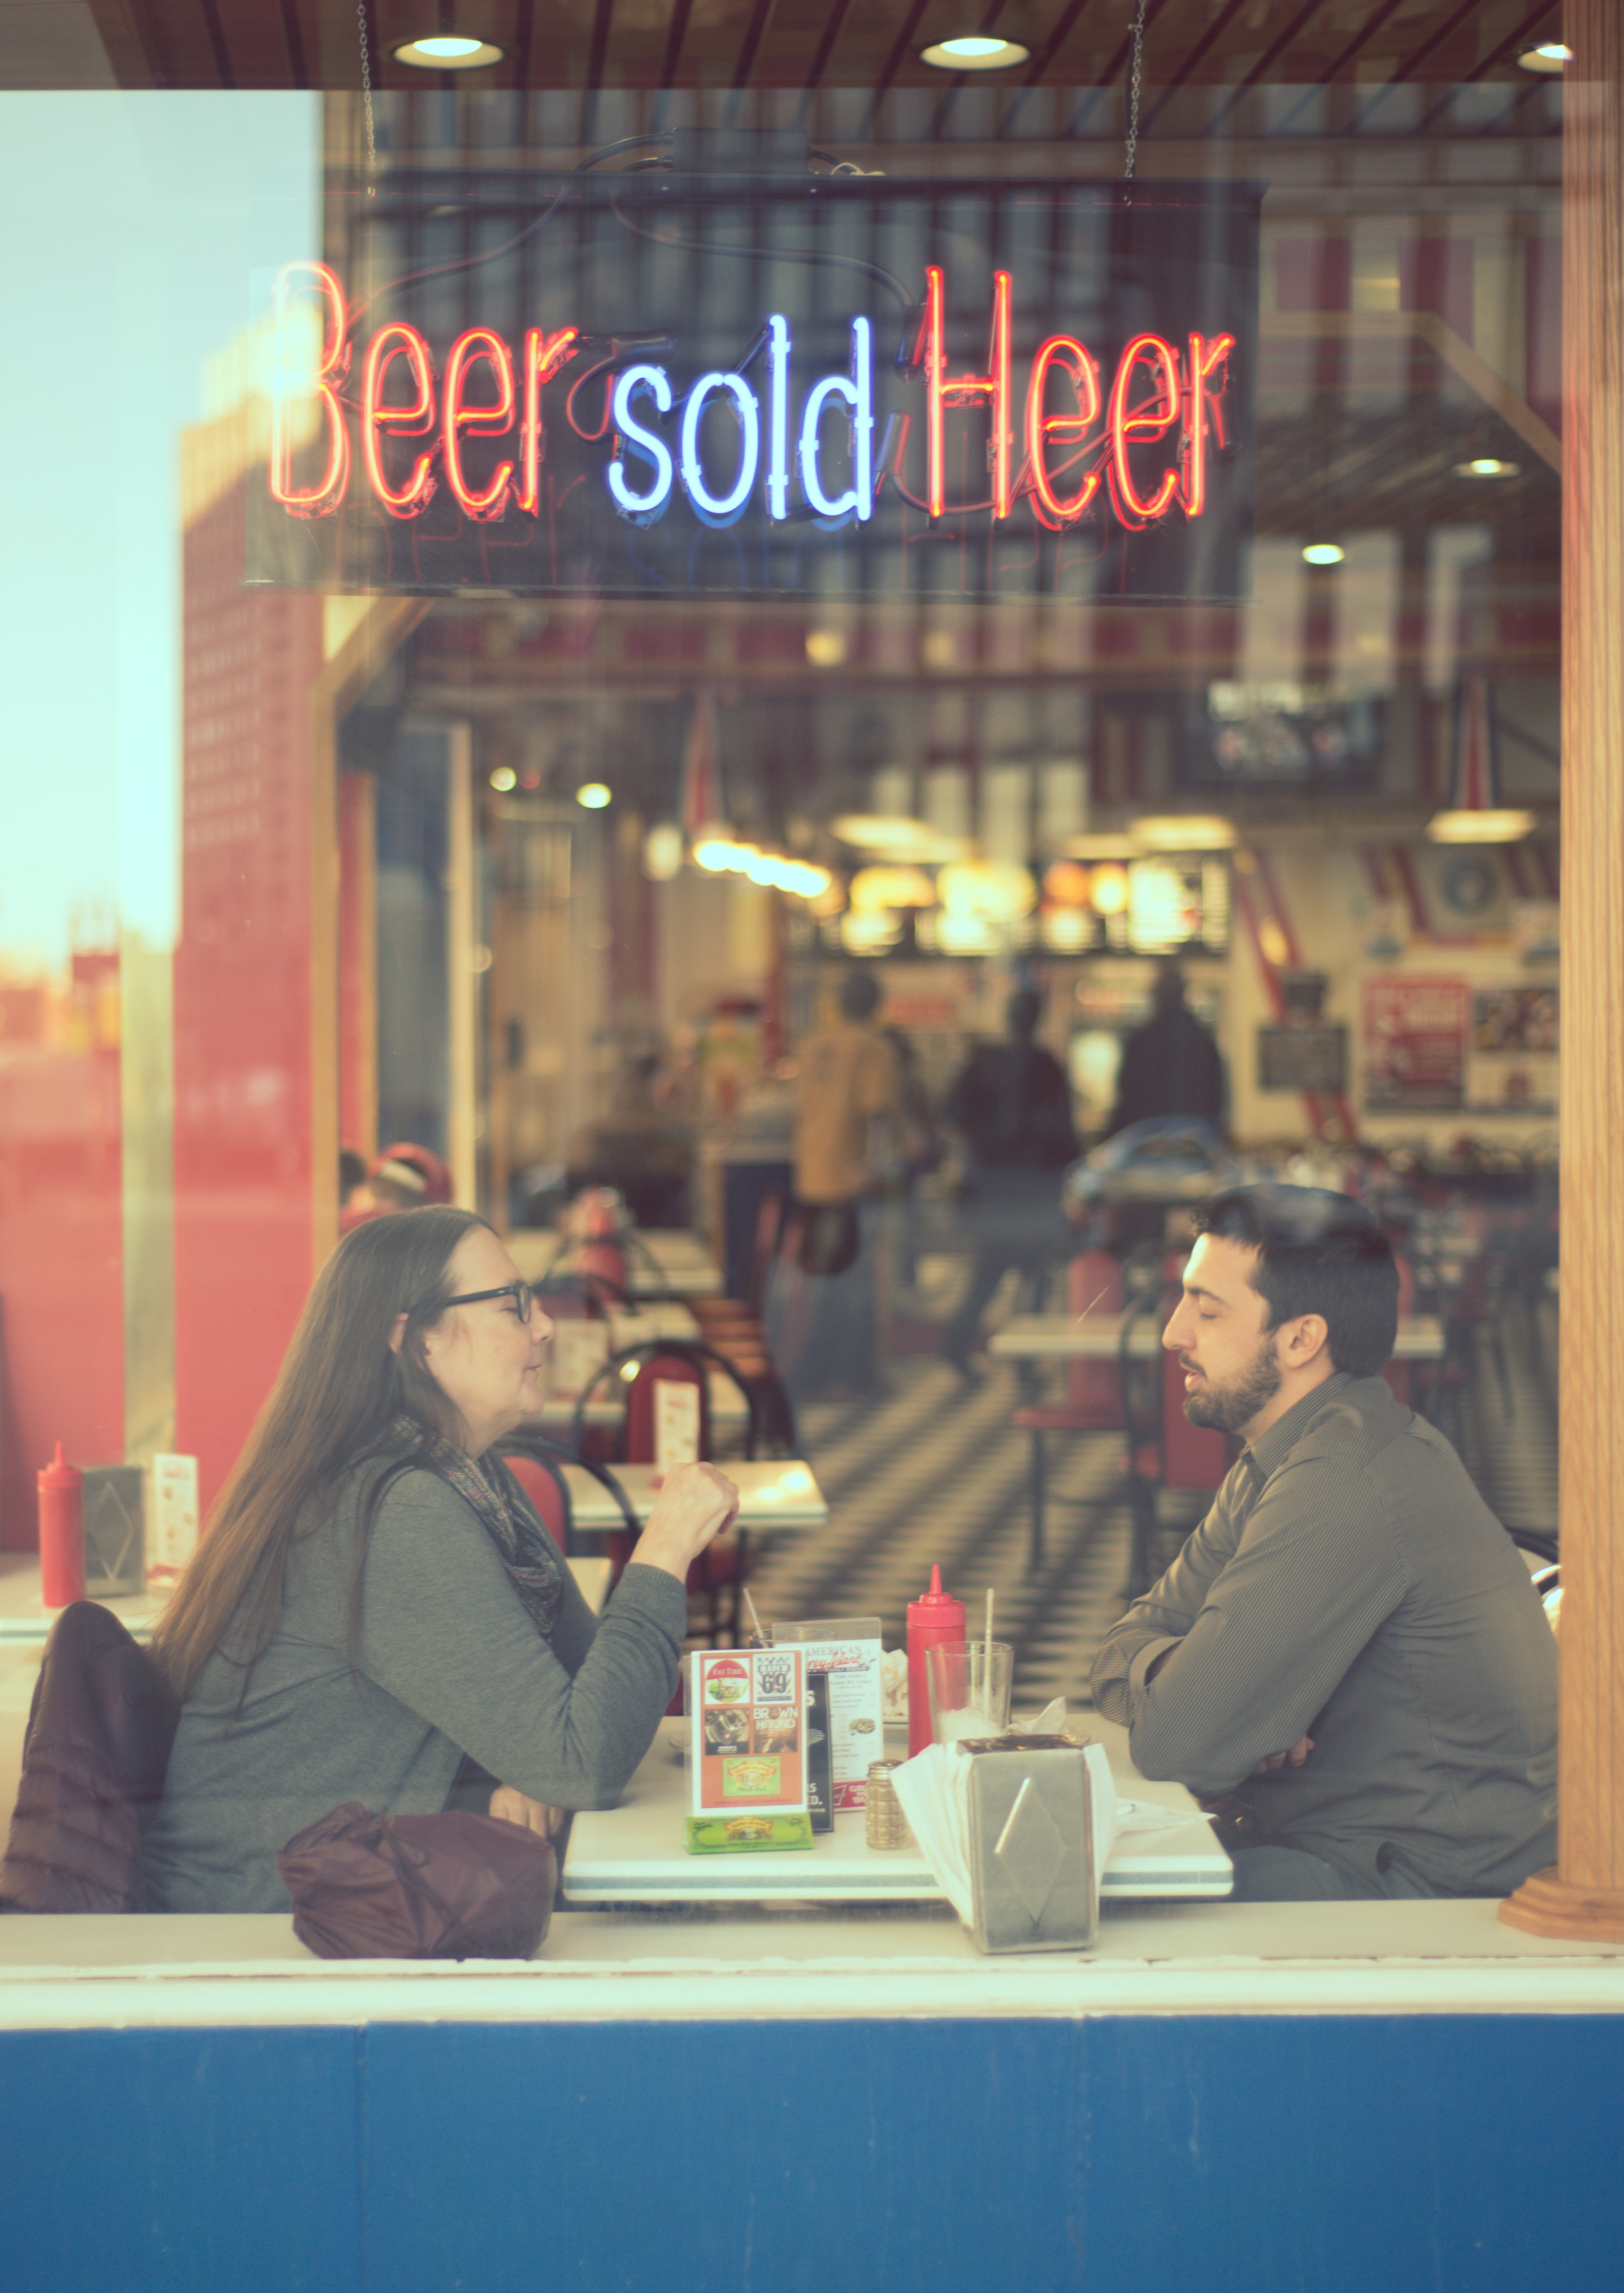
street, restaurant, color, shape, sense